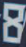
Number: 8